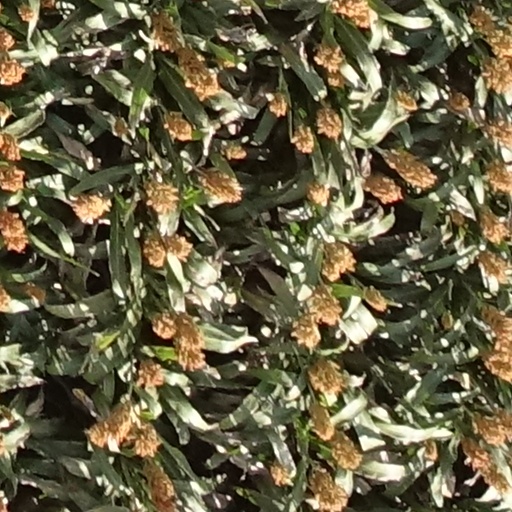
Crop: sorghum